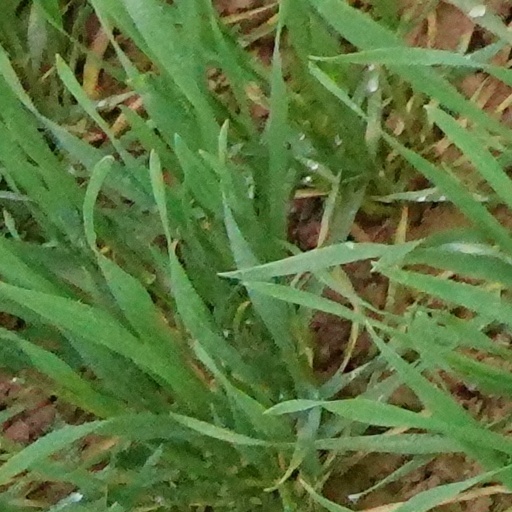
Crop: wheat